Birdsong (novel)

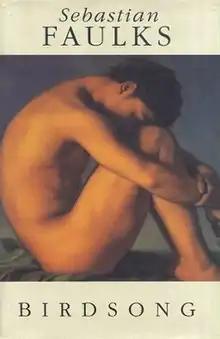
First UK edition cover

Birdsong is a 1993 war novel and family saga by the English author Sebastian Faulks. It is Faulks's fourth novel. The plot follows two main characters living at different times: the first is Stephen Wraysford, a British soldier on the front line in Amiens during the First World War, and the second is his granddaughter, Elizabeth Benson, whose 1970s plotline follows her attempts to recover an understanding of Stephen's experience of the war.